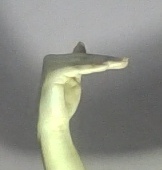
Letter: khaa